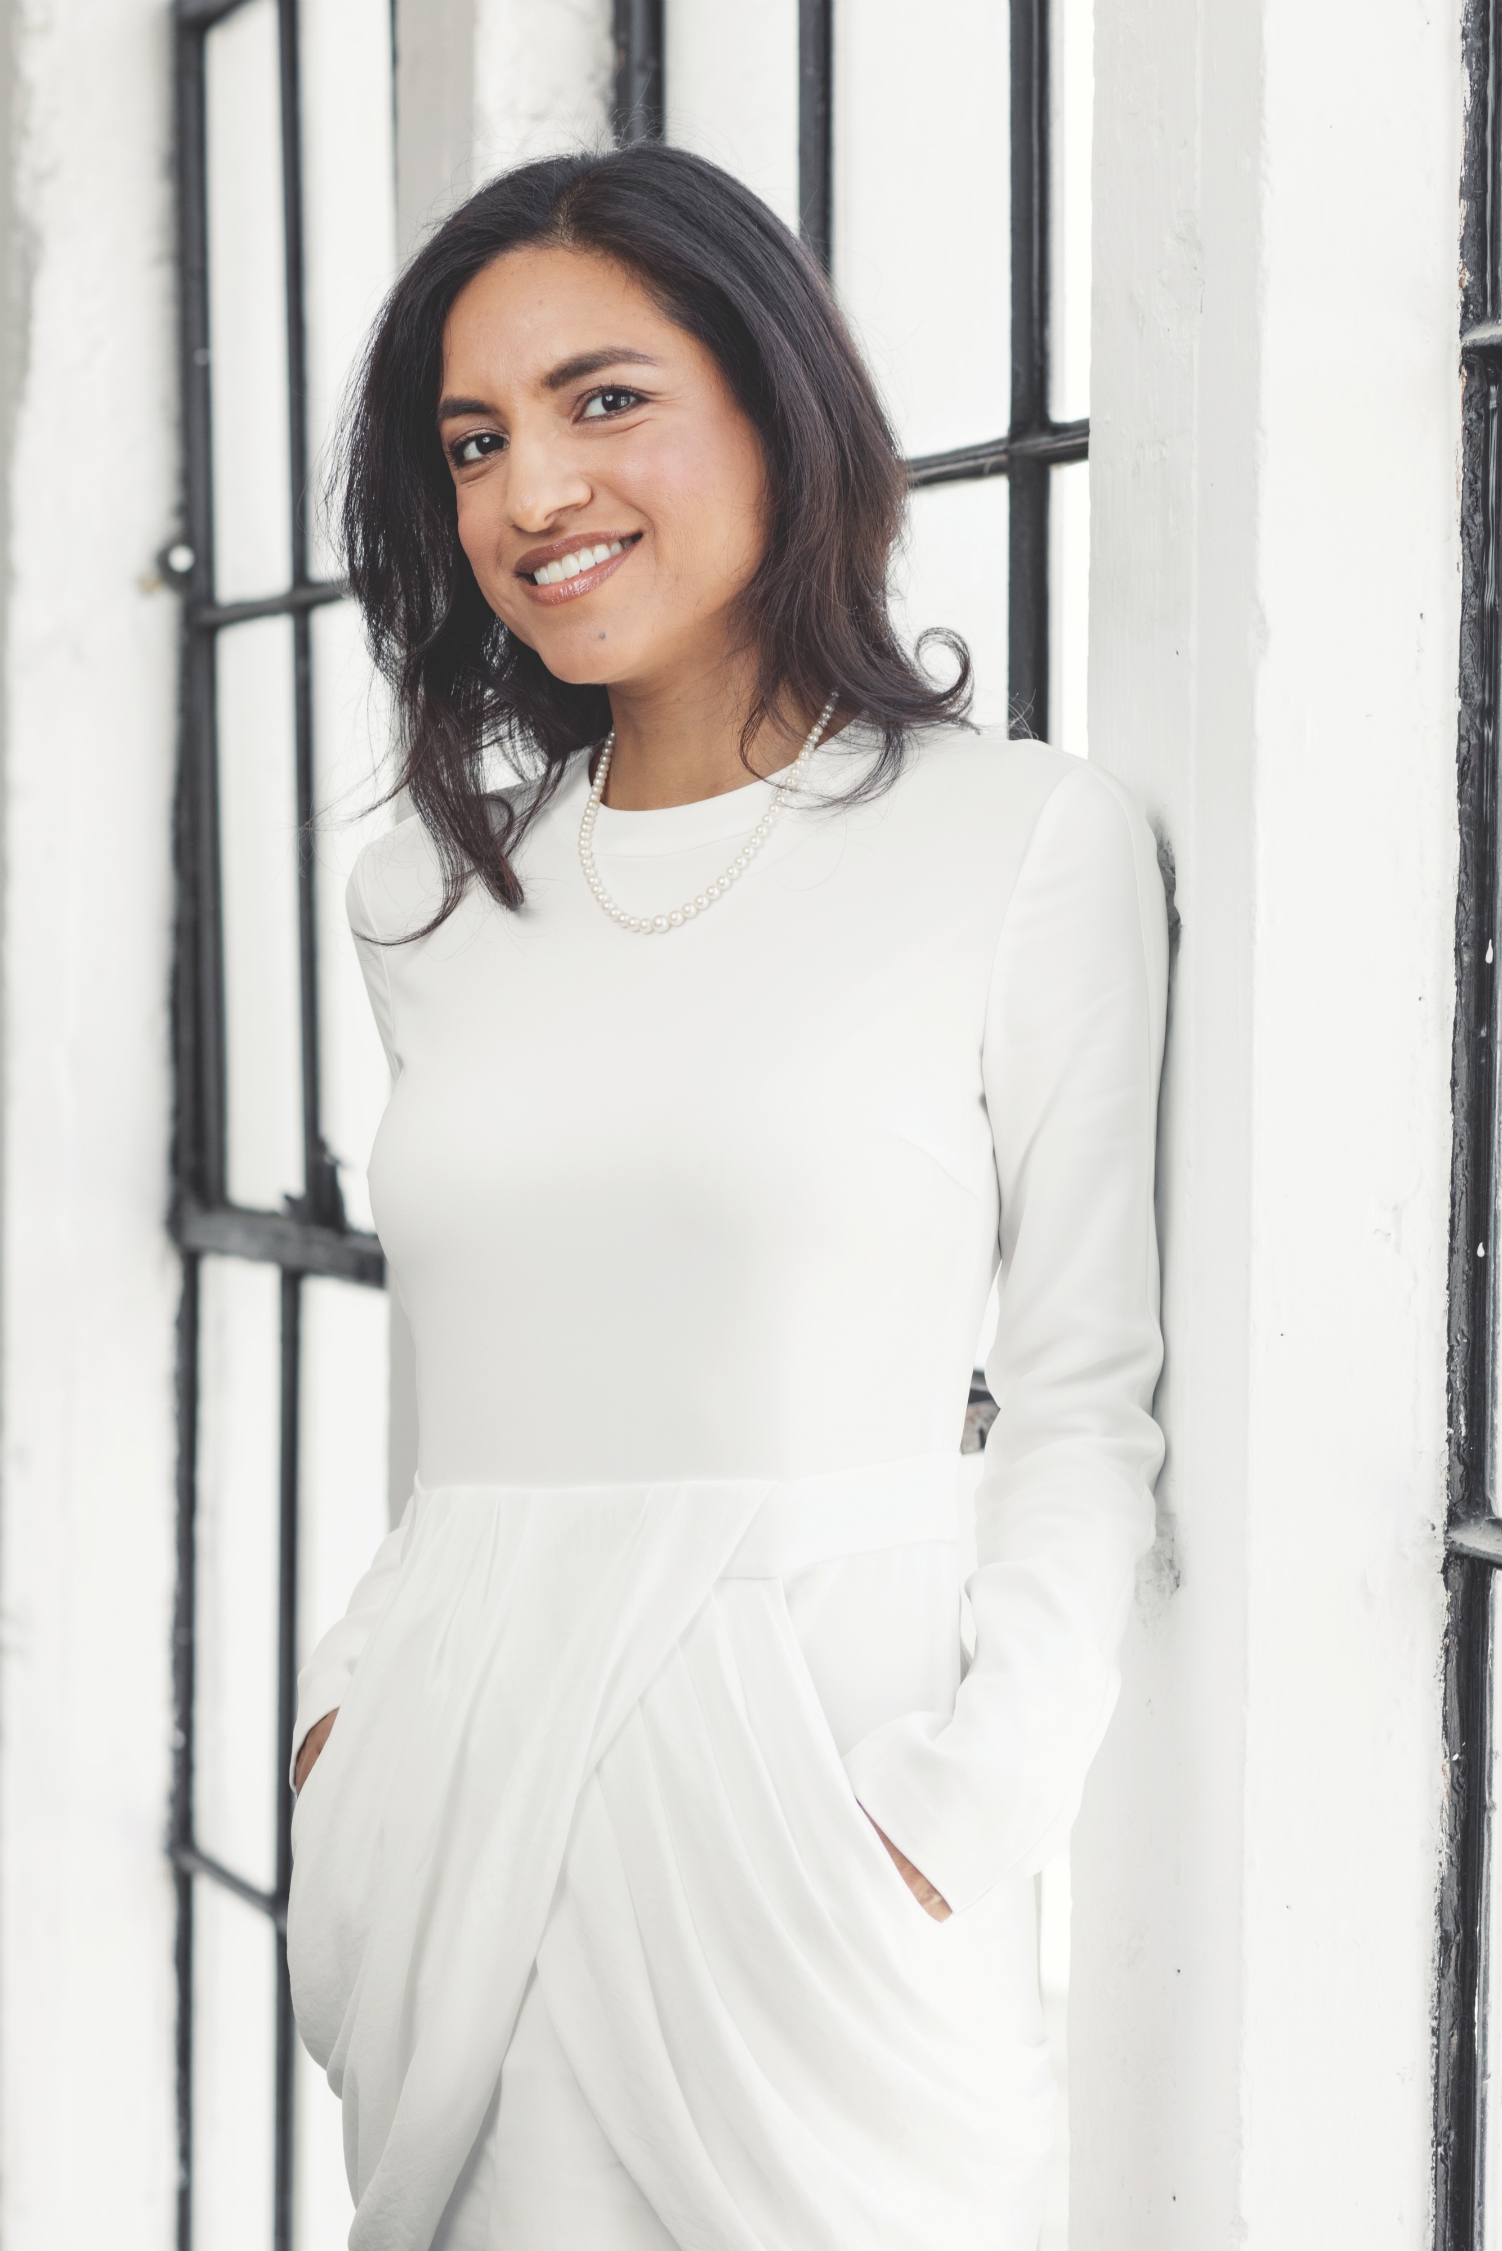
Gender: women